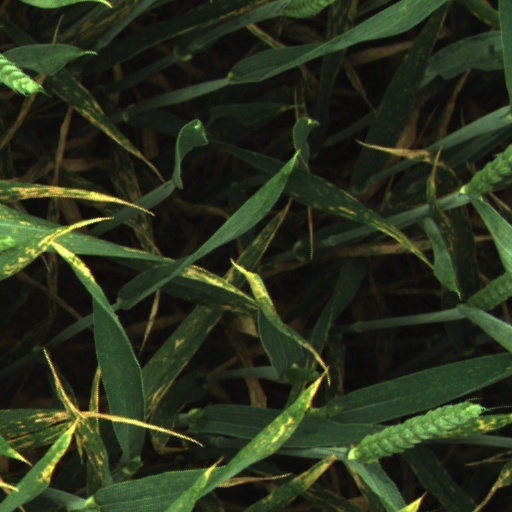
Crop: wheat